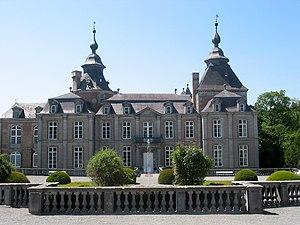
Modave (Belgique), le château.
Cette page regroupe l'ensemble du patrimoine immobilier classé de la ville belge de Modave.
Le château de Modave appelé aussi château des Comtes de Marchin est un château de la commune belge de Modave situé au sud de Huy et de la vallée de la Meuse en province de Liège.
Modave est une commune francophone de Belgique située en Région wallonne dans la province de Liège, ainsi qu'une localité de la commune qui lui donne son nom.
Rennequin Sualem, né le 29 janvier 1645 à Jemeppe-sur-Meuse et mort le 29 juillet 1708 à Marly est un maître-charpentier et mécanicien liégeois.